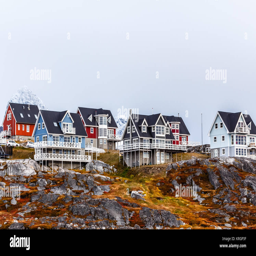
living houses among the rocks and mountain